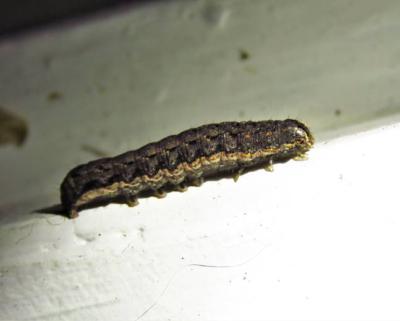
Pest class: cutworms